Fengxia station

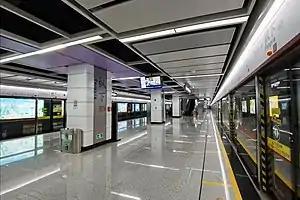
Platform

Fengxia station, is a station of Line 14 of the Guangzhou Metro. It started operations on 28 December 2017.